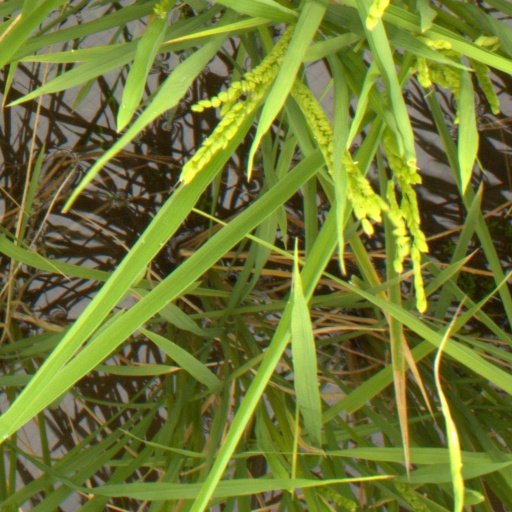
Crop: rice